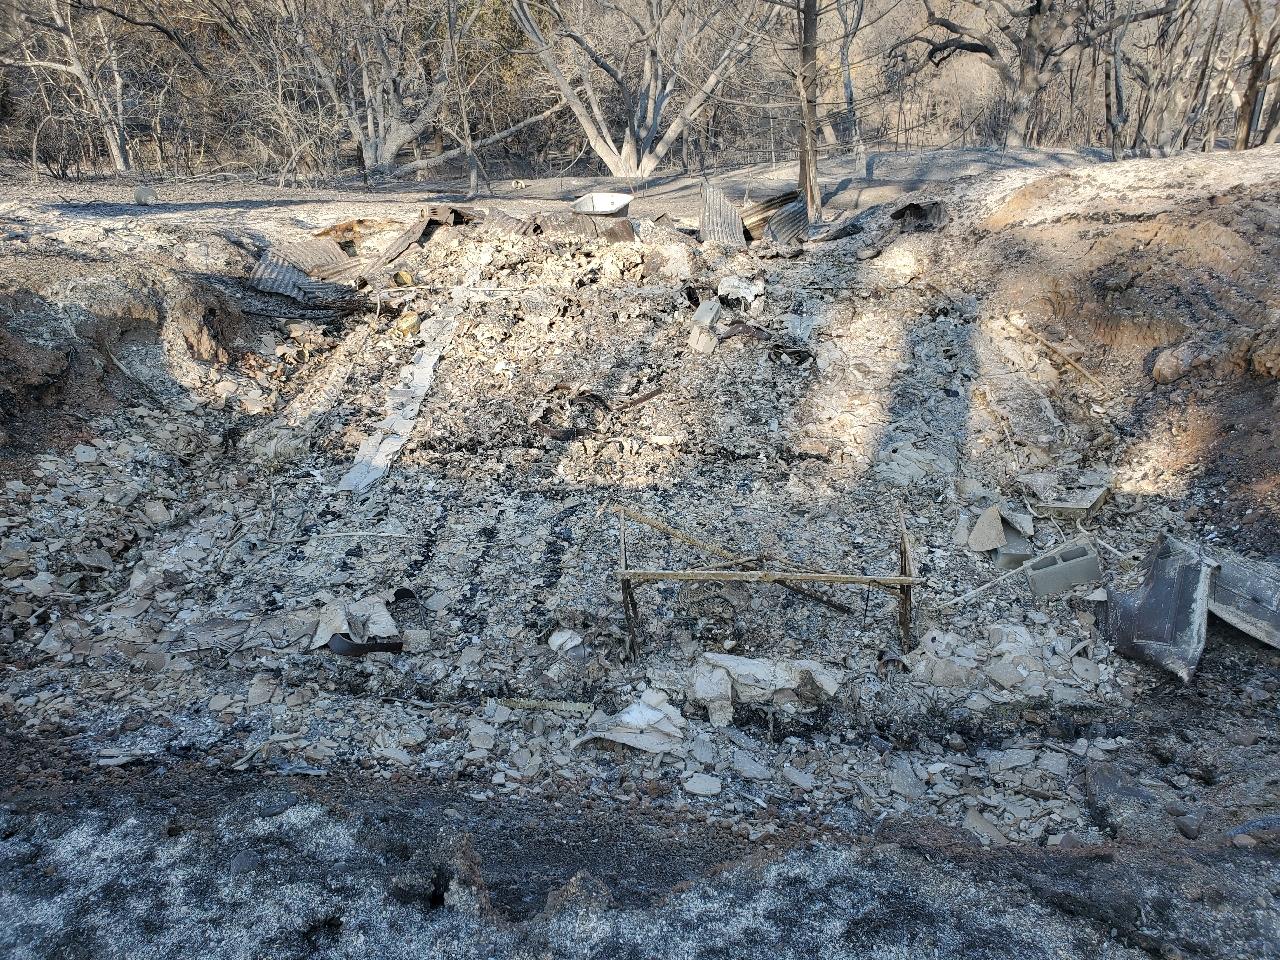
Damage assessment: destroyed